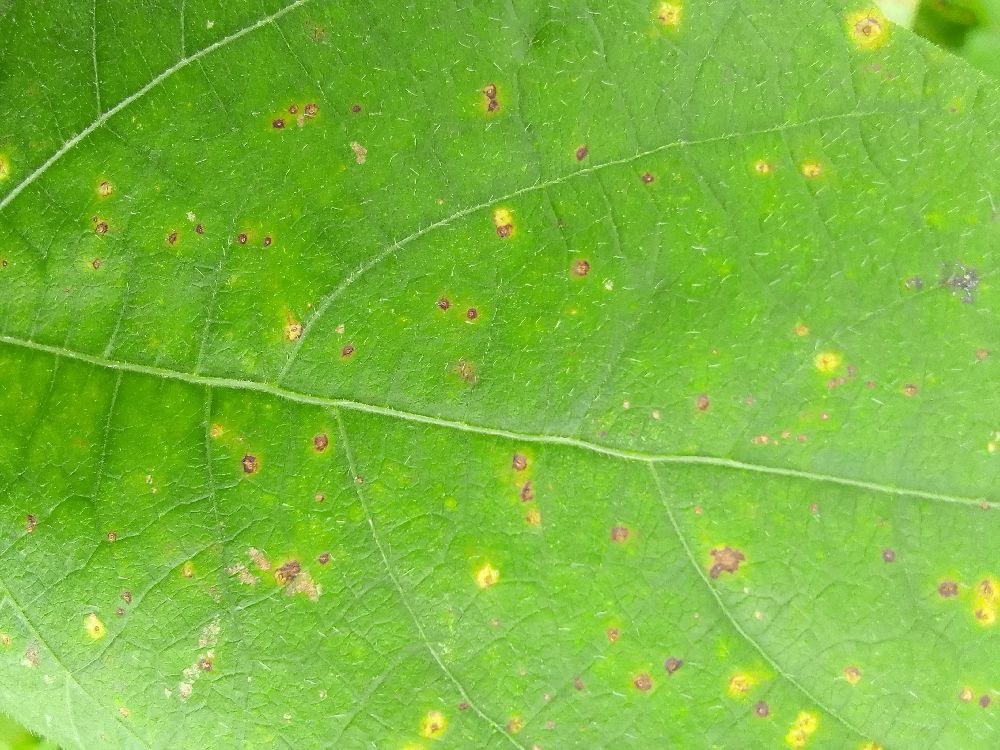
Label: rust